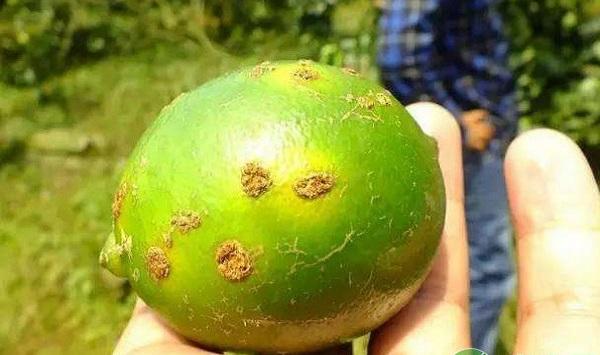
Plant: Citrus
Disease: citrus canker